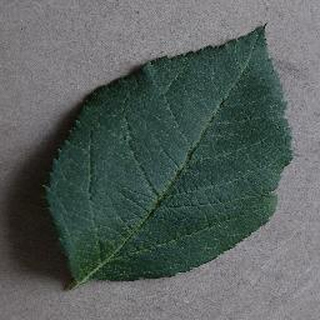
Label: healthy_apple